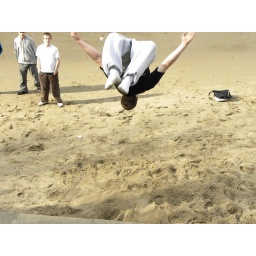
Jumping off an embankment wall onto the sand beneath